Land mines in the Falkland Islands

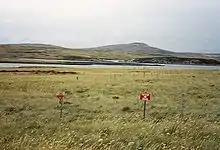
Minefield, fence and signage at Port William

The United Kingdom ratified the Ottawa Treaty that prohibits manufacture and use of land mines on 31 July 1998. The treaty required that the UK clear all land mines from its territories by 1 March 2009. Many of the Falkland Islanders opposed the demining operation. They stated that as the mine fields were clearly marked and there was little demand for the land it would be more cost effective and better for the environment for the mines to remain. There were fears that opening up the mine fields to tourists and farmers would lead to habitat destruction. Some islanders supported the resumption of demining work as it would allow once popular beaches to return to use.